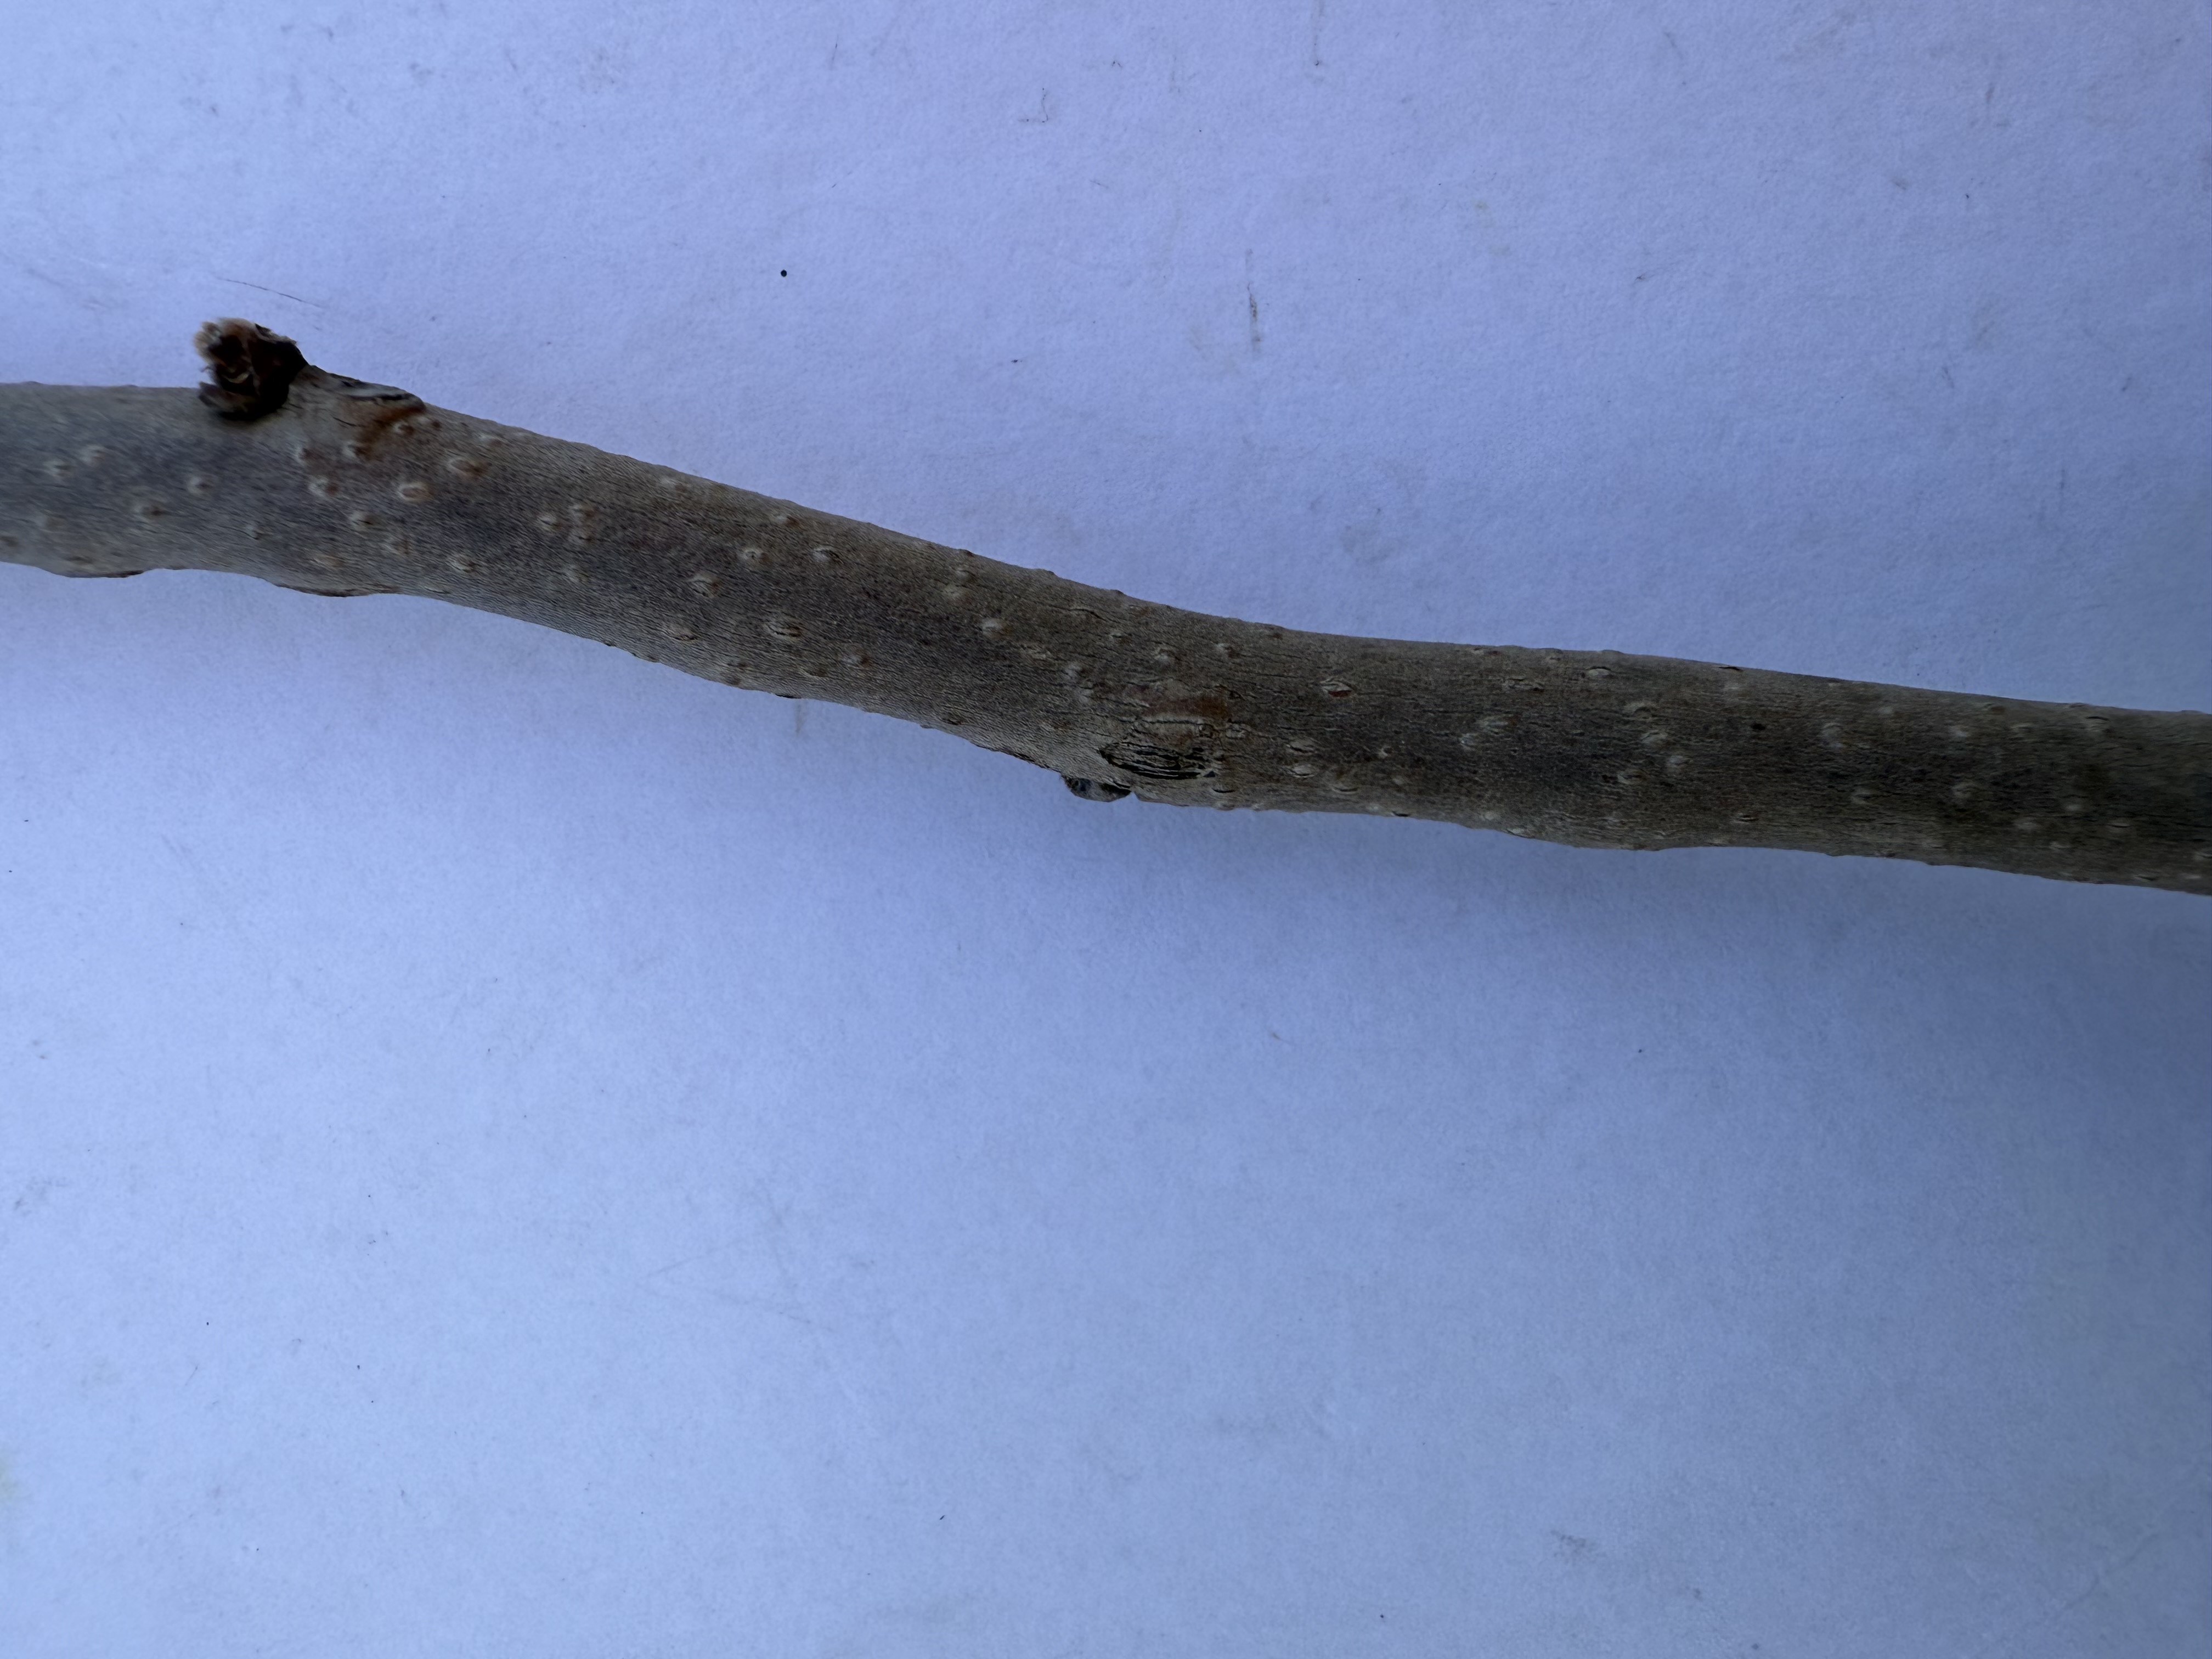
Variety: Chocolate Persimmon